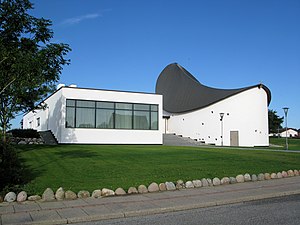
Jacob Blegvad
Strandby Kirke tegnet af Jacob Blegvad
Strandby Kirke efter ombygning
Jacob Blegvad var en dansk arkitekt. Han var kgl. bygningsinspektør for Nordjylland 1982-1991. I sine værker demonstrerer han en mangesidig fortolkning af modernismen.